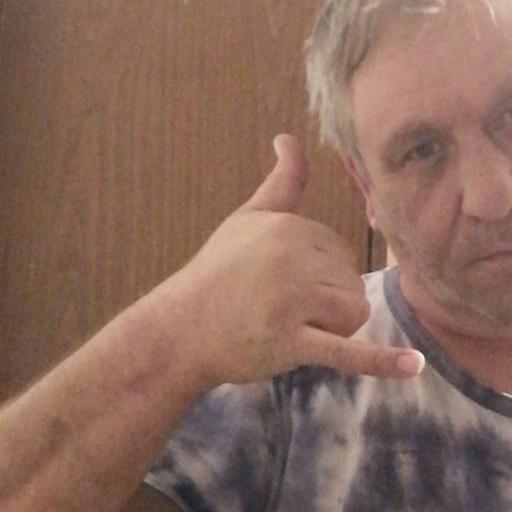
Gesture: call